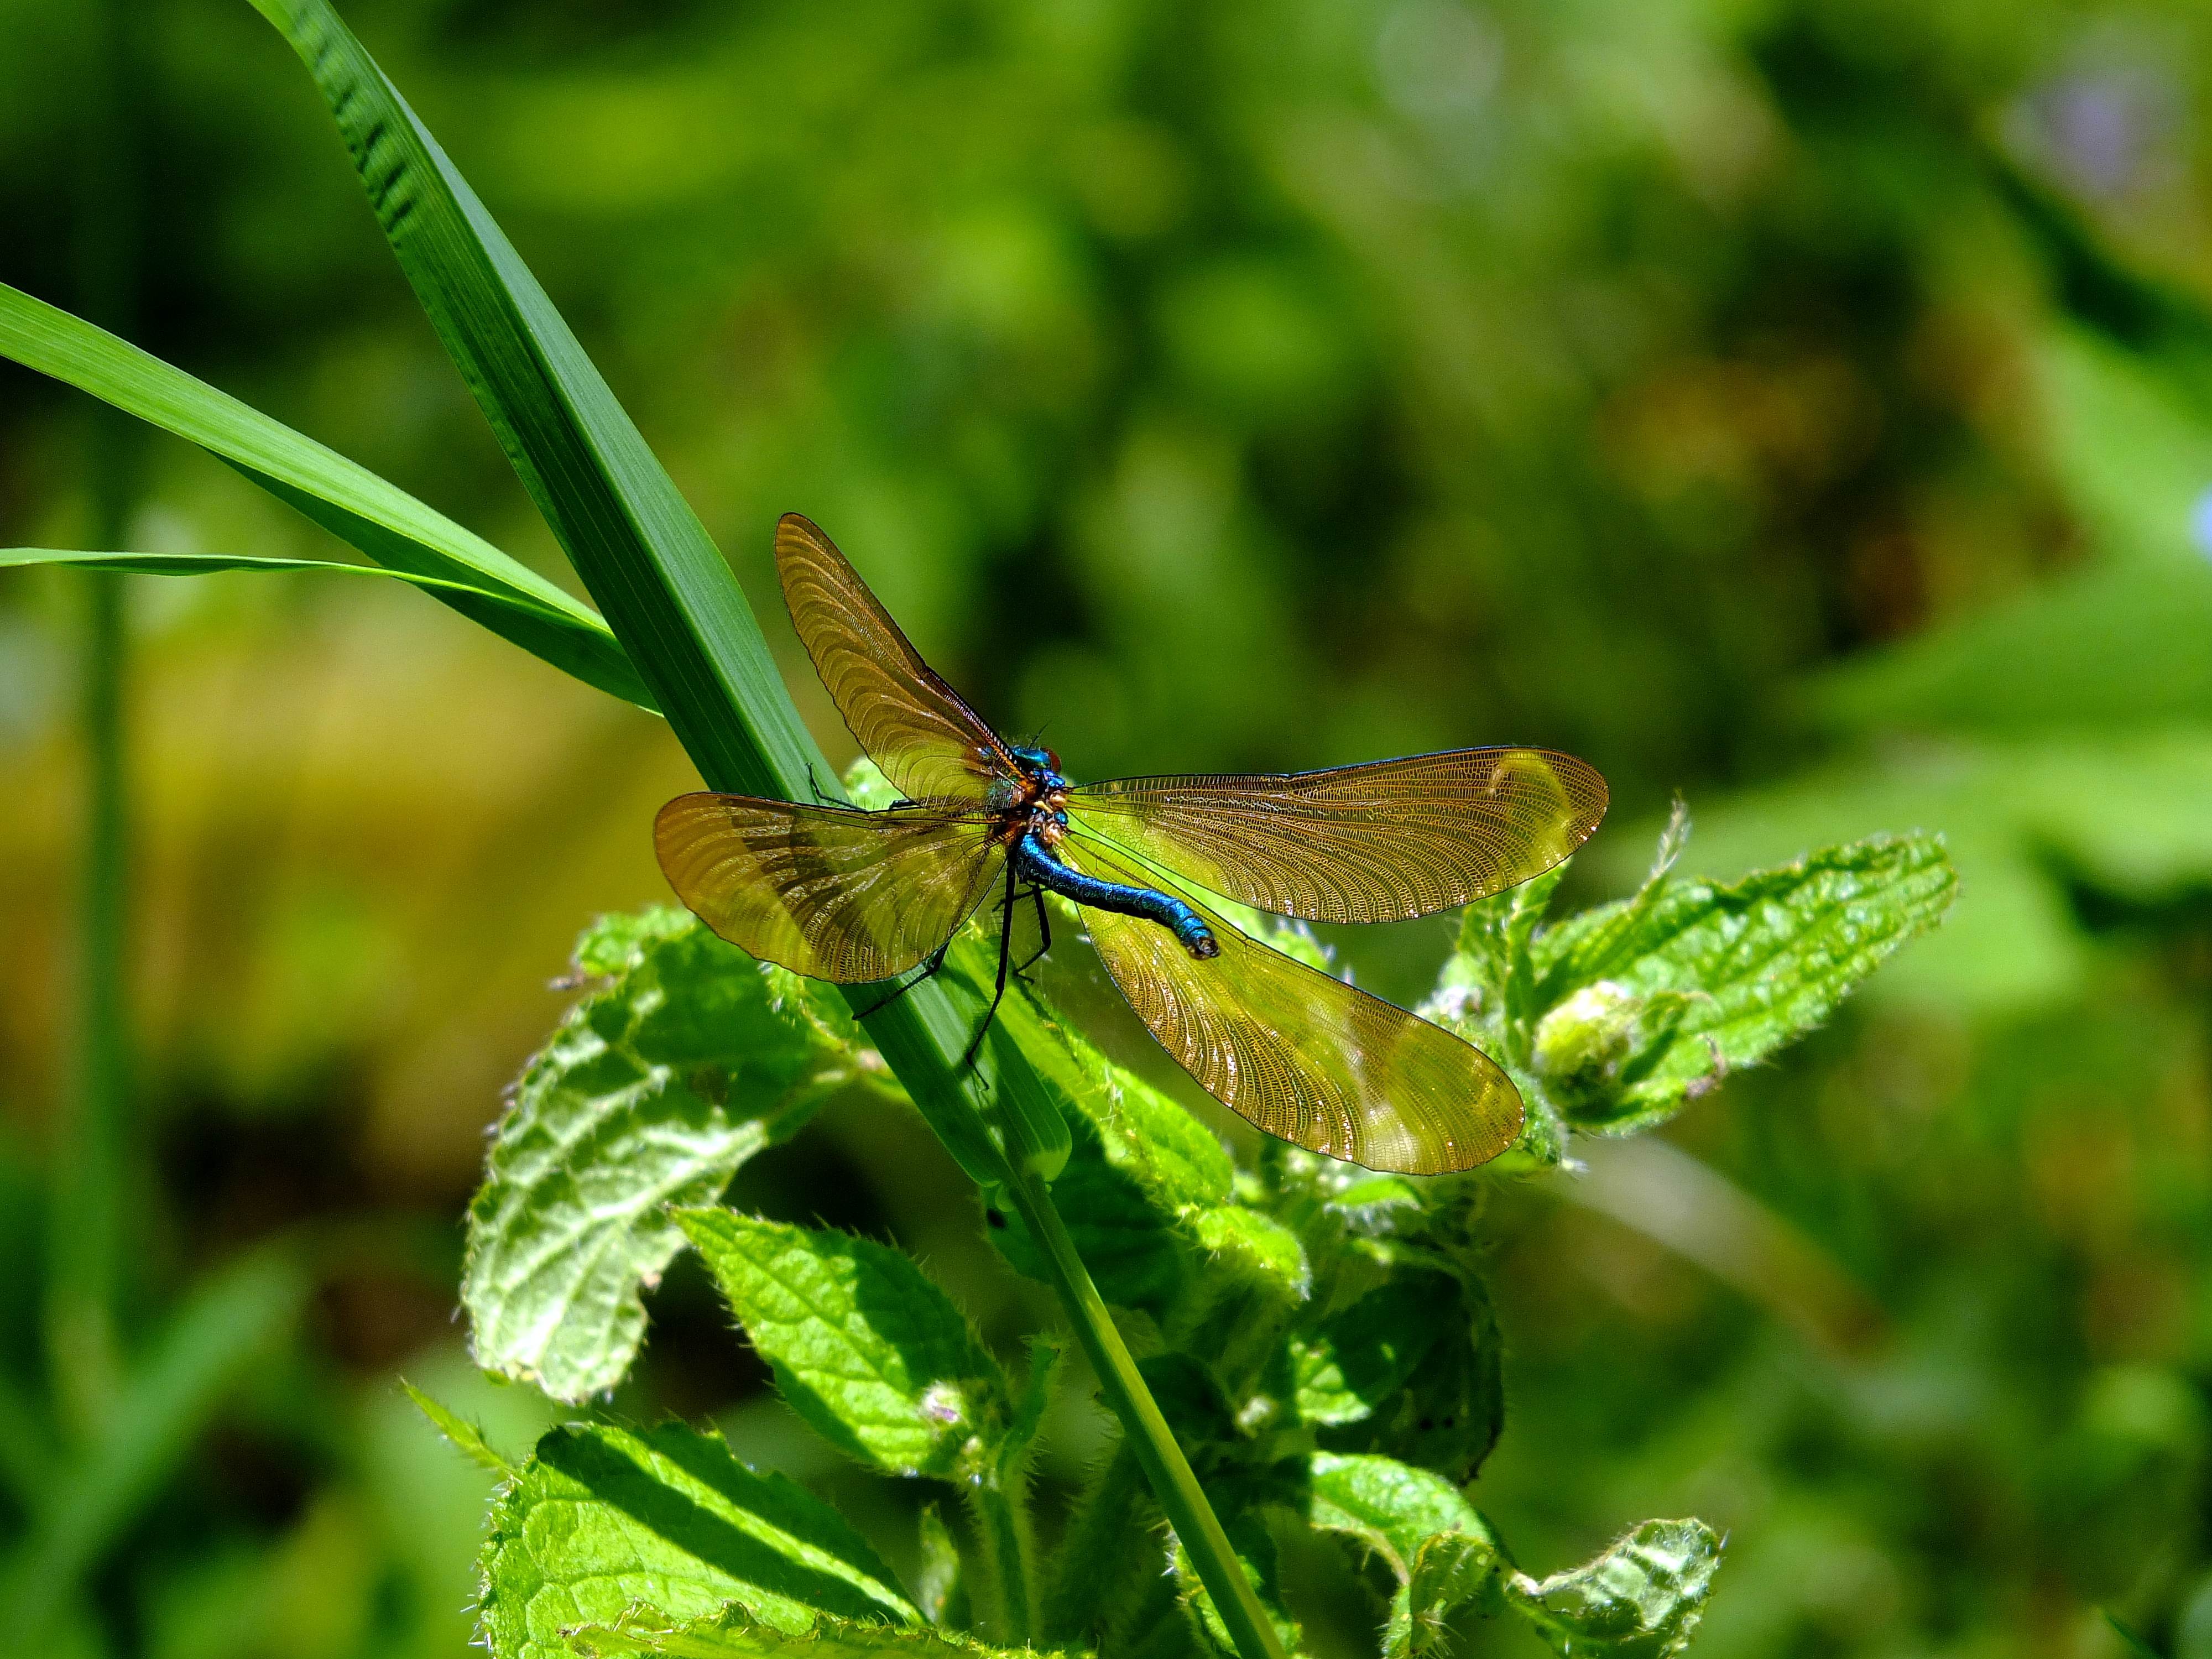
nature, grass, photography, meadow, flower, green, insect, macro, fauna, invertebrate, close up, animals, dragonfly, naturaleza, espaa, galicia, pontevedra, damselfly, grasshopper, ggl1, gaby1, animales, pontevedragaliciaespaa, fujifilmxs1, macro photography, arthropod, dragonflies and damseflies, lycaenid